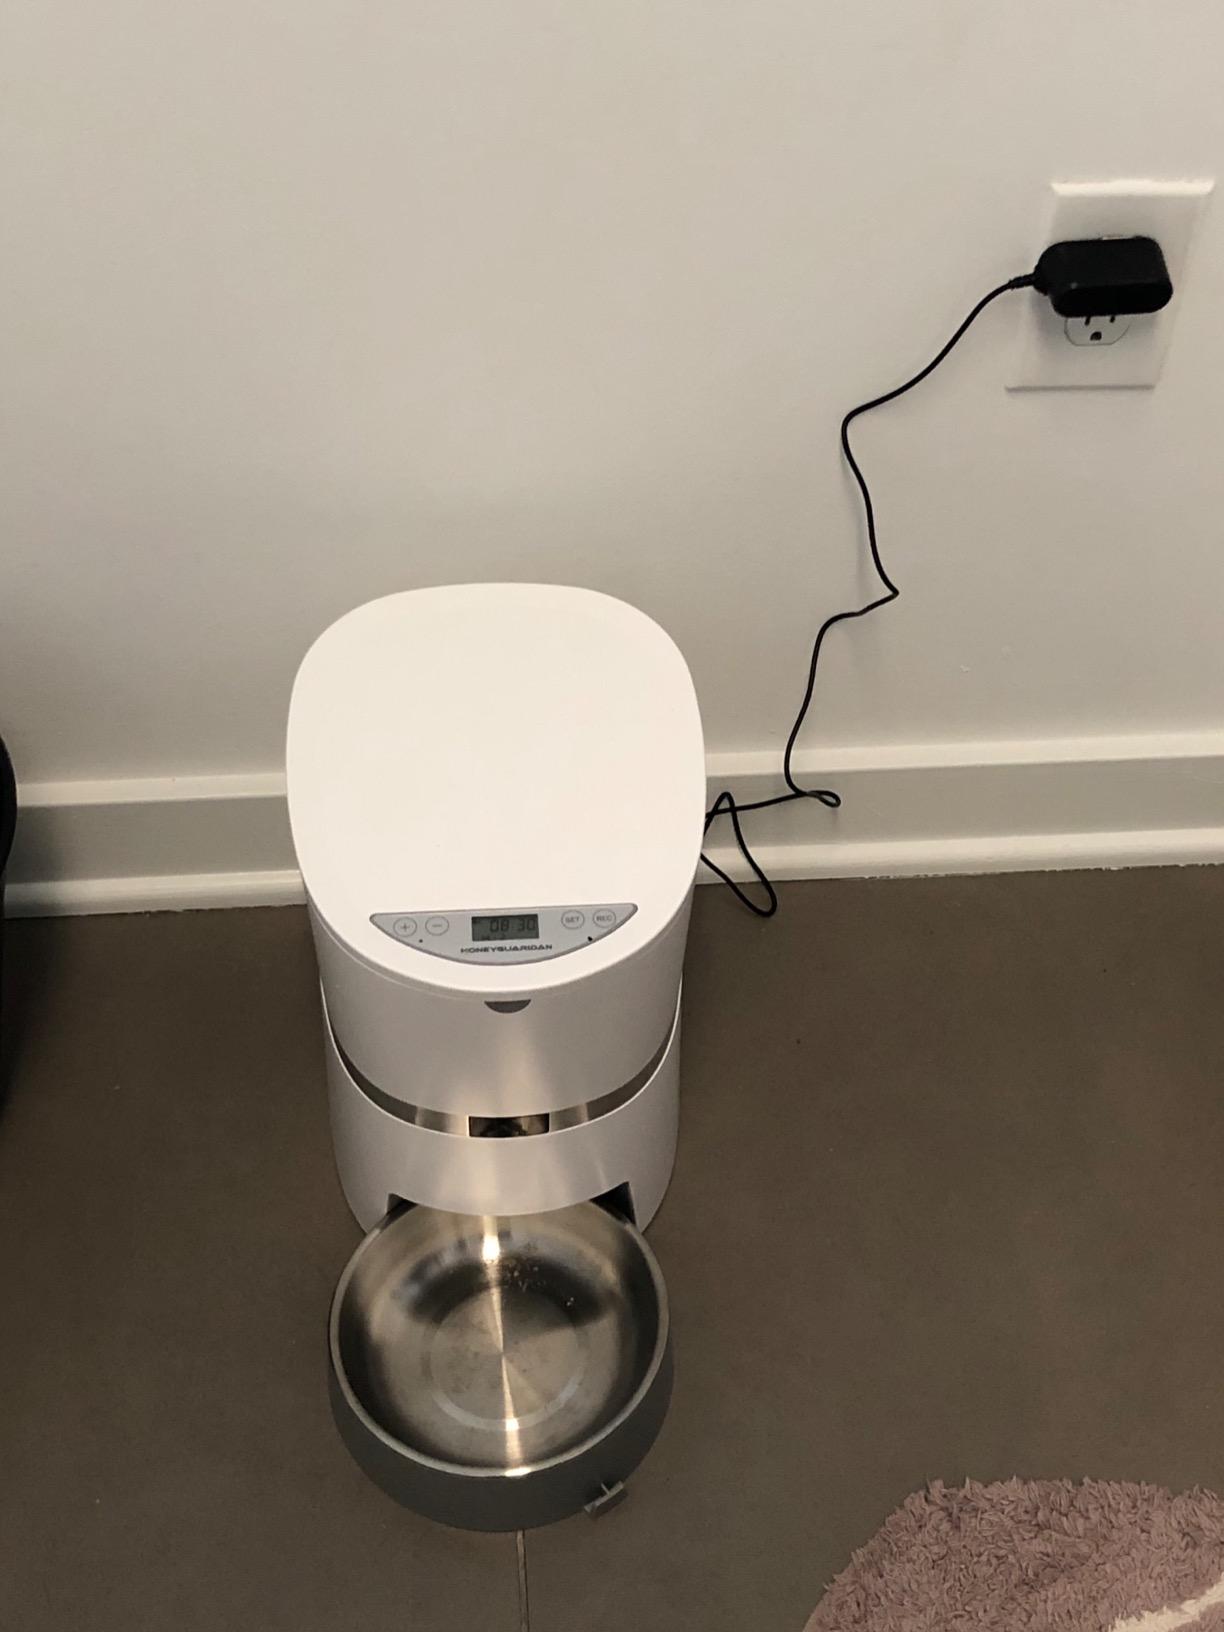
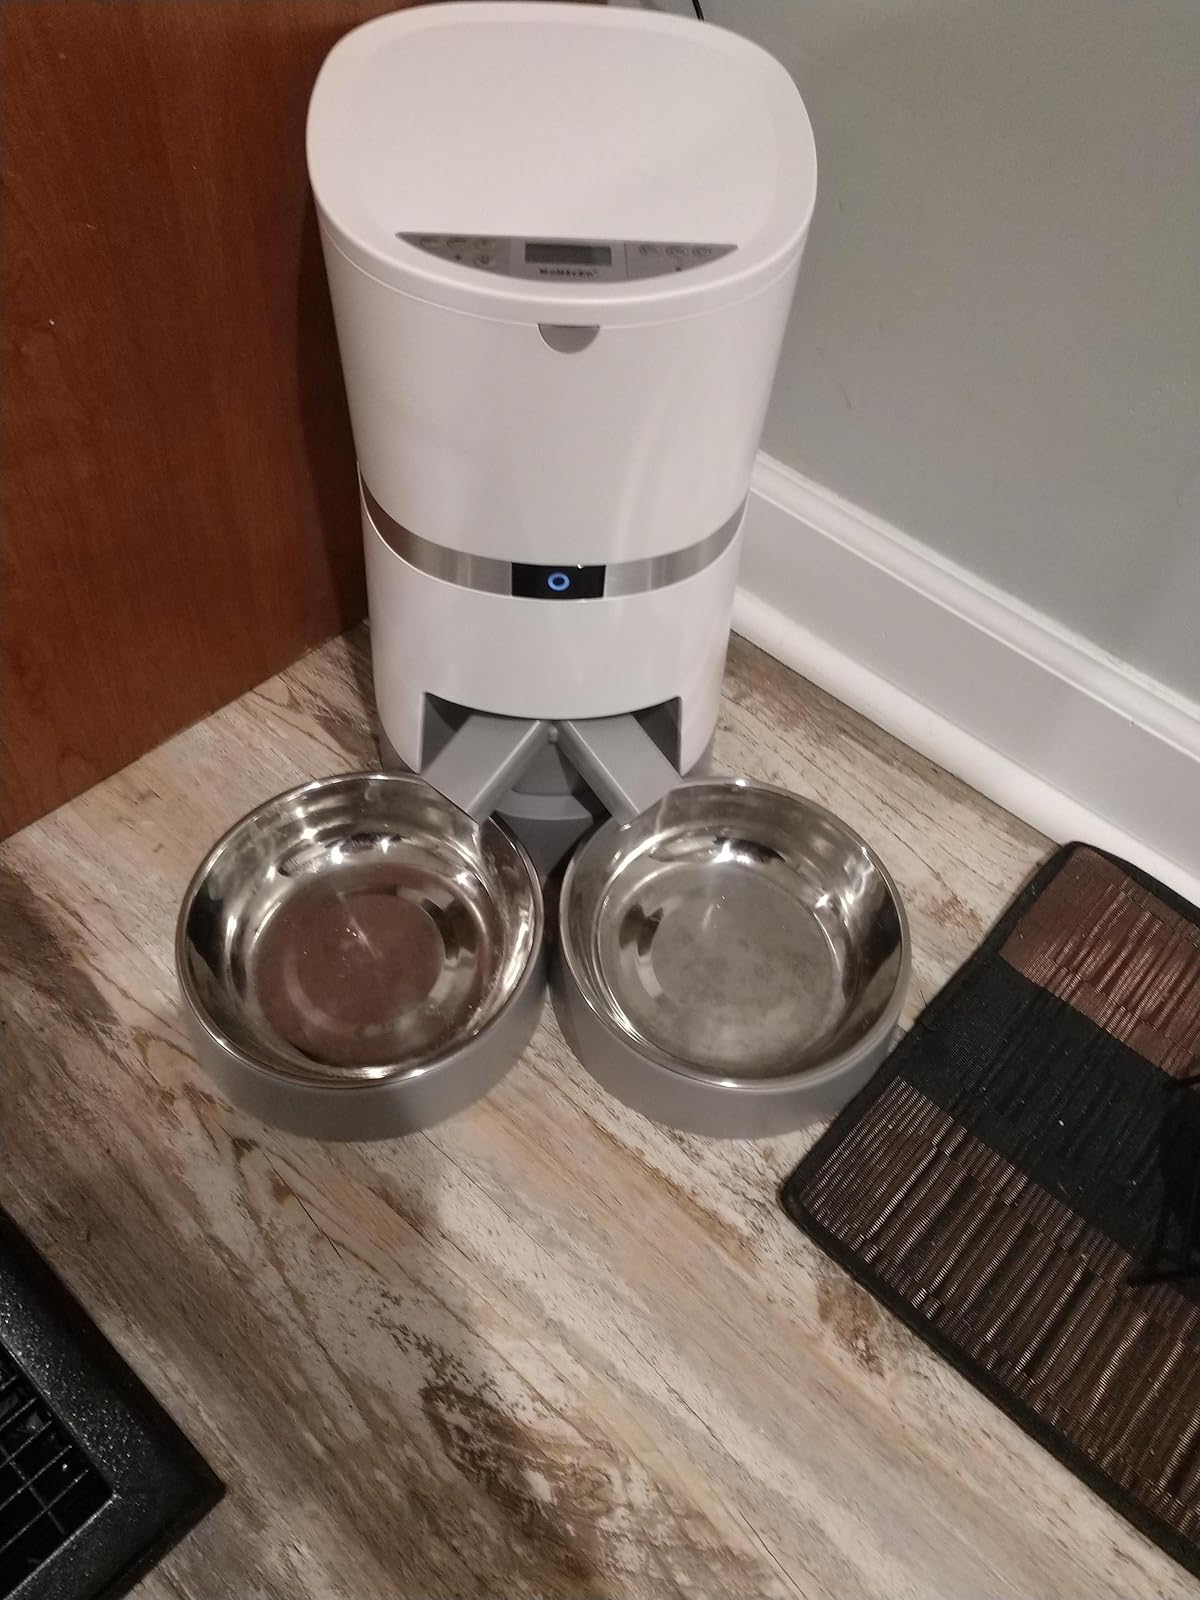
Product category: items_feeder
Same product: no